Andrew the Scot

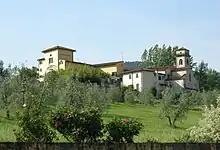
San Martino a Mensola

During the forty-seven years of Donatus' episcopate, Andrew served him faithfully. The bishop encouraged Andrew to restore the church of San Martino di Mensola and to found a monastery there. Andrew is commended for his austerity of life and boundless charity to the poor.